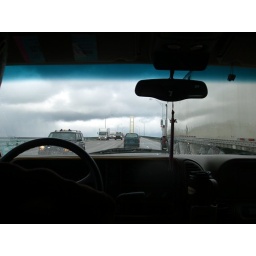
One lady has driven her car off the side in all teh years this bridge was open